Pete Wentz

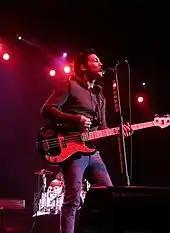

Wentz has bipolar disorder, and has taken medication for it since he was eighteen. In February 2005, Wentz attempted suicide by taking an overdose of the anxiety medication Ativan, and as a result, spent a week in the hospital. Commenting on the event to a magazine, he said: